Prelude and Fugue in B-flat minor, BWV 891

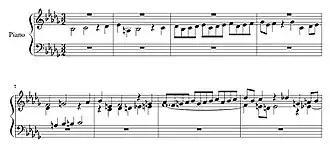

The fugue is in time and has 101 measures and four voices. It is made up mainly of eighth notes, half notes, dotted half notes, quarter notes, whole notes, and dotted whole notes. Glenn Gould said it is one of his favorite fugues, along with F minor fugue, BWV 883, and E major fugue, BWV 878, also from the second book of "The Well-Tempered Clavier".